Massive resistance

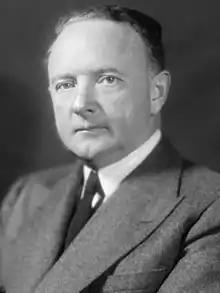
Harry F. Byrd, who created the massive resistance strategy

Massive resistance was a political strategy created by American politicians Harry F. Byrd and James M. Thomson aimed at getting Virginia officials to pass laws and policies preventing public school desegregation, particularly after "Brown v. Board of Education". Many schools and an entire school system were shut down in 1958 and 1959 in attempts to block integration.